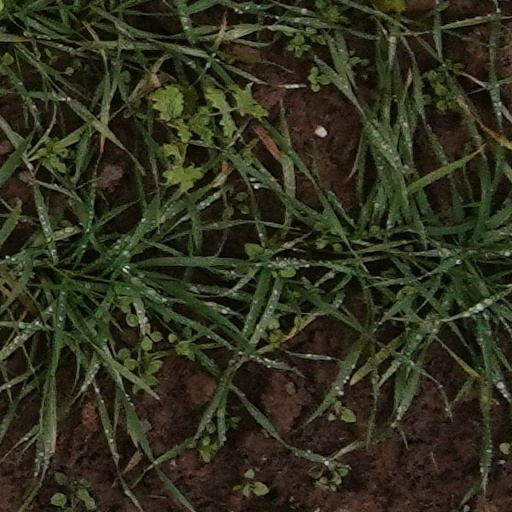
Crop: wheat